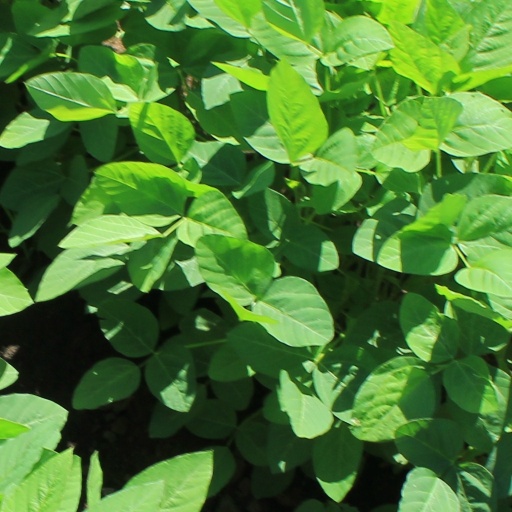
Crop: soybean